Irish War of Independence

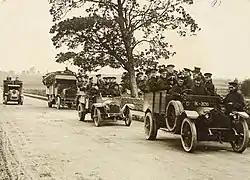
RIC and British Army personnel near Limerick, c. 1920

The heart of British power in Ireland was the Dublin Castle administration, often known to the Irish as "the Castle". The head of the Castle administration was the lord lieutenant, to whom a chief secretary was responsible, leading—in the words of the British historian Peter Cottrell—to an "administration renowned for its incompetence and inefficiency". Ireland was divided into three military districts. During the war, two British Army divisions, the 5th and the 6th divisions, were based in Ireland with their respective headquarters in the Curragh and Cork. By July 1921 there were 50,000 British troops based in Ireland; by contrast there were 14,000 soldiers in metropolitan Britain. While the British Army had historically been heavily dependent on Irish recruitment, concern over divided loyalties led to the redeployment from 1919 of all regular Irish regiments to garrisons outside Ireland itself. There were also small groups of Royal Air Force personnel throughout the country as part of the 11th (Irish) Wing, but they were not permitted to use armed aircraft during the conflict. There were also Royal Naval personnel, primarily at Cobh, County Cork, Haulbowline Royal Naval Dockyard, County Cork, and at Kingstown Royal Naval Shipyard, now Dún Laoghaire, County Dublin. There was also a battalion of the RMLI, sent to protect lighthouses, Coast Guard Stations and War Signal Stations. These latter forces only engaged when attacked.